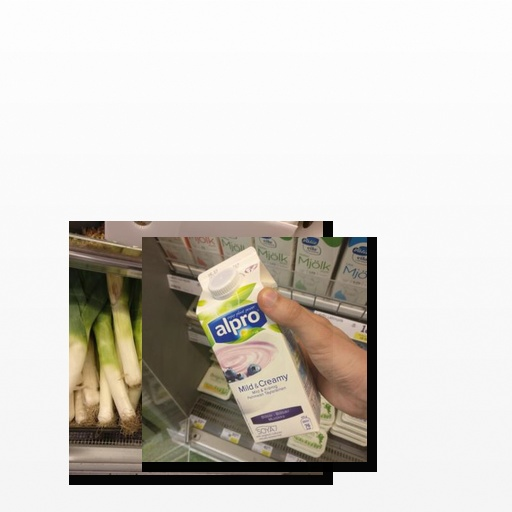
Food items: blueberry_soyghurt, leek